Mustafa Ali

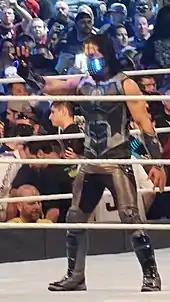
Ali making his entrance at WrestleMania 34, in April 2018

On June 25, 2016, after Brazilian wrestler Zumbi was not able to participate in the Cruiserweight Classic tournament due to visa issues, WWE announced that Mustafa Ali would replace him. On July 20, Ali, representing his father's country of Pakistan, was eliminated from the tournament by Puerto Rican representative Lince Dorado in the first round. Ali appeared on the October 26 episode of "NXT", where he and Dorado entered the Dusty Rhodes Tag Team Classic, but were eliminated by Kota Ibushi and TJ Perkins in the first round.